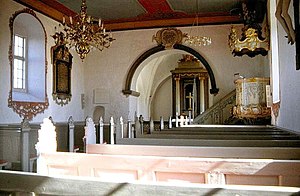
Sjørslev Kirke
Kirkerummet set med nordøst
Sjørslev Kirke, kirkerummet set mod øst
Sjørslev Kirke er en kirke i Sjørslev Sogn, i det tidligere Lysgård Herred, Viborg Amt, nu i Silkeborg Kommune. Den oprindelige kirke er formodentlig opført omkring 1130 af fint tilhugne granitkvadre over en dobbeltsokkel, karnis over skråkant. Den romanske kirke har bestået af kor med apsis og skib. Af denne kirke står i dag kun nordmuren tilbage, døren kan påvises ved tærskelsten. Materialer fra den romanske kirke kan ses ved gravhøjen for Steen de Steensen til Aunsbjerg nord for kirken, her ses bl.a. baser med akantusblade og perlerækker i Viborgstil, disse stammer formodentlig fra søjleportaler, desuden ses vinduesoverliggere.